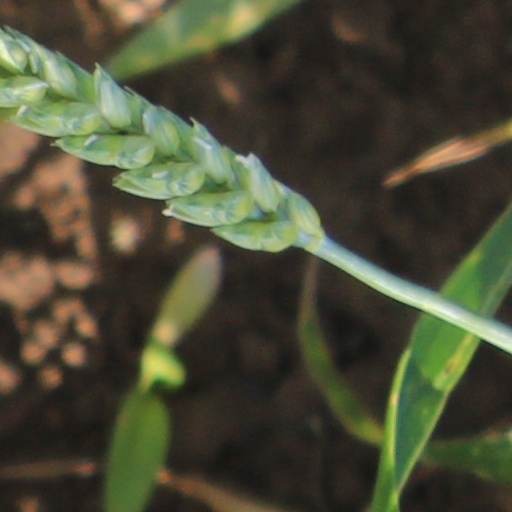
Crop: wheat